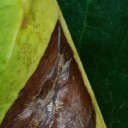
Label: Phoma